Sky position (RA, Dec in degrees): 147.769, 2.223
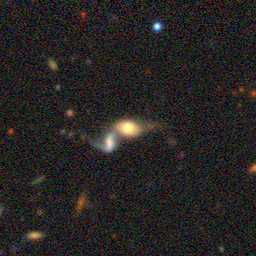
Galaxy morphology: Merging Galaxies